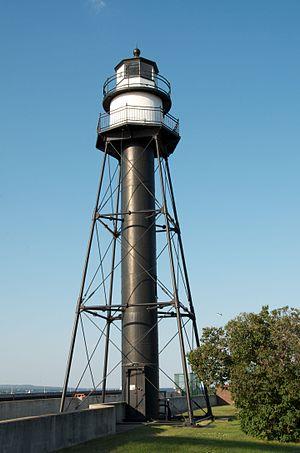
Le phare intérieur du brise-lames sud de Duluth, est un phare du lac Supérieur situé à l'extrémité intérieure du brise-lames sud du Duluth Ship Canal à Duluth, dans le comté de St. Louis, Minnesota. Il forme une paire de feu d'alignement avec le phare extérieur du brise-lames sud de Duluth.